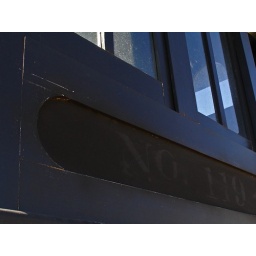
prop train car in Old Tucson, a movie/televison backlot near Tucson Arizona